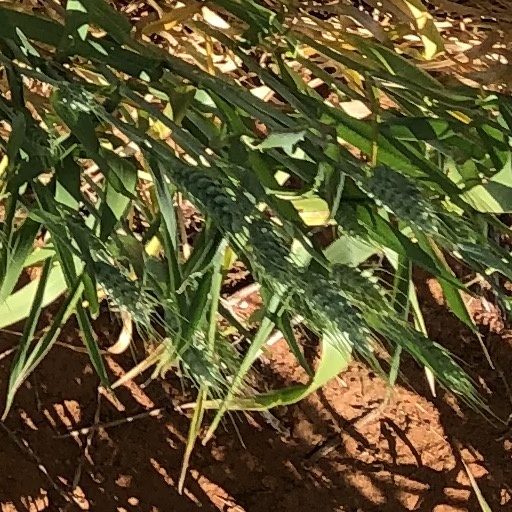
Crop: wheat